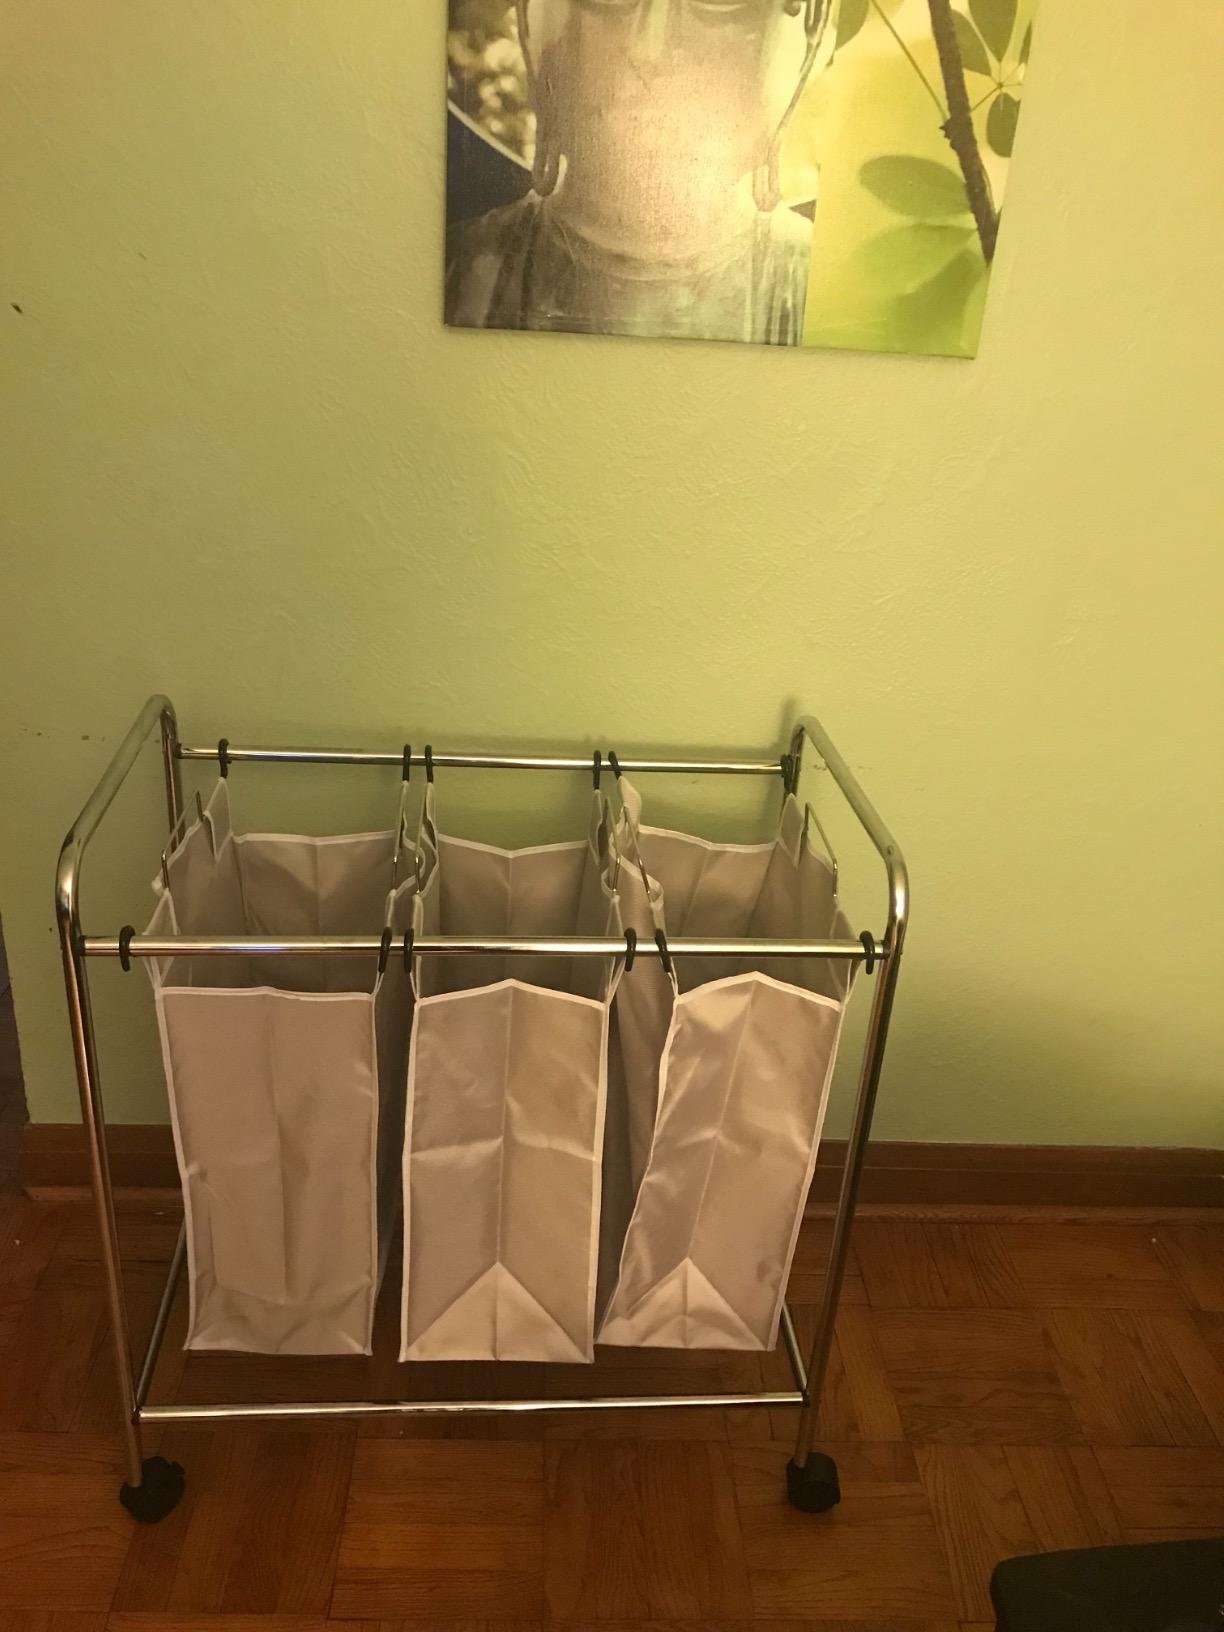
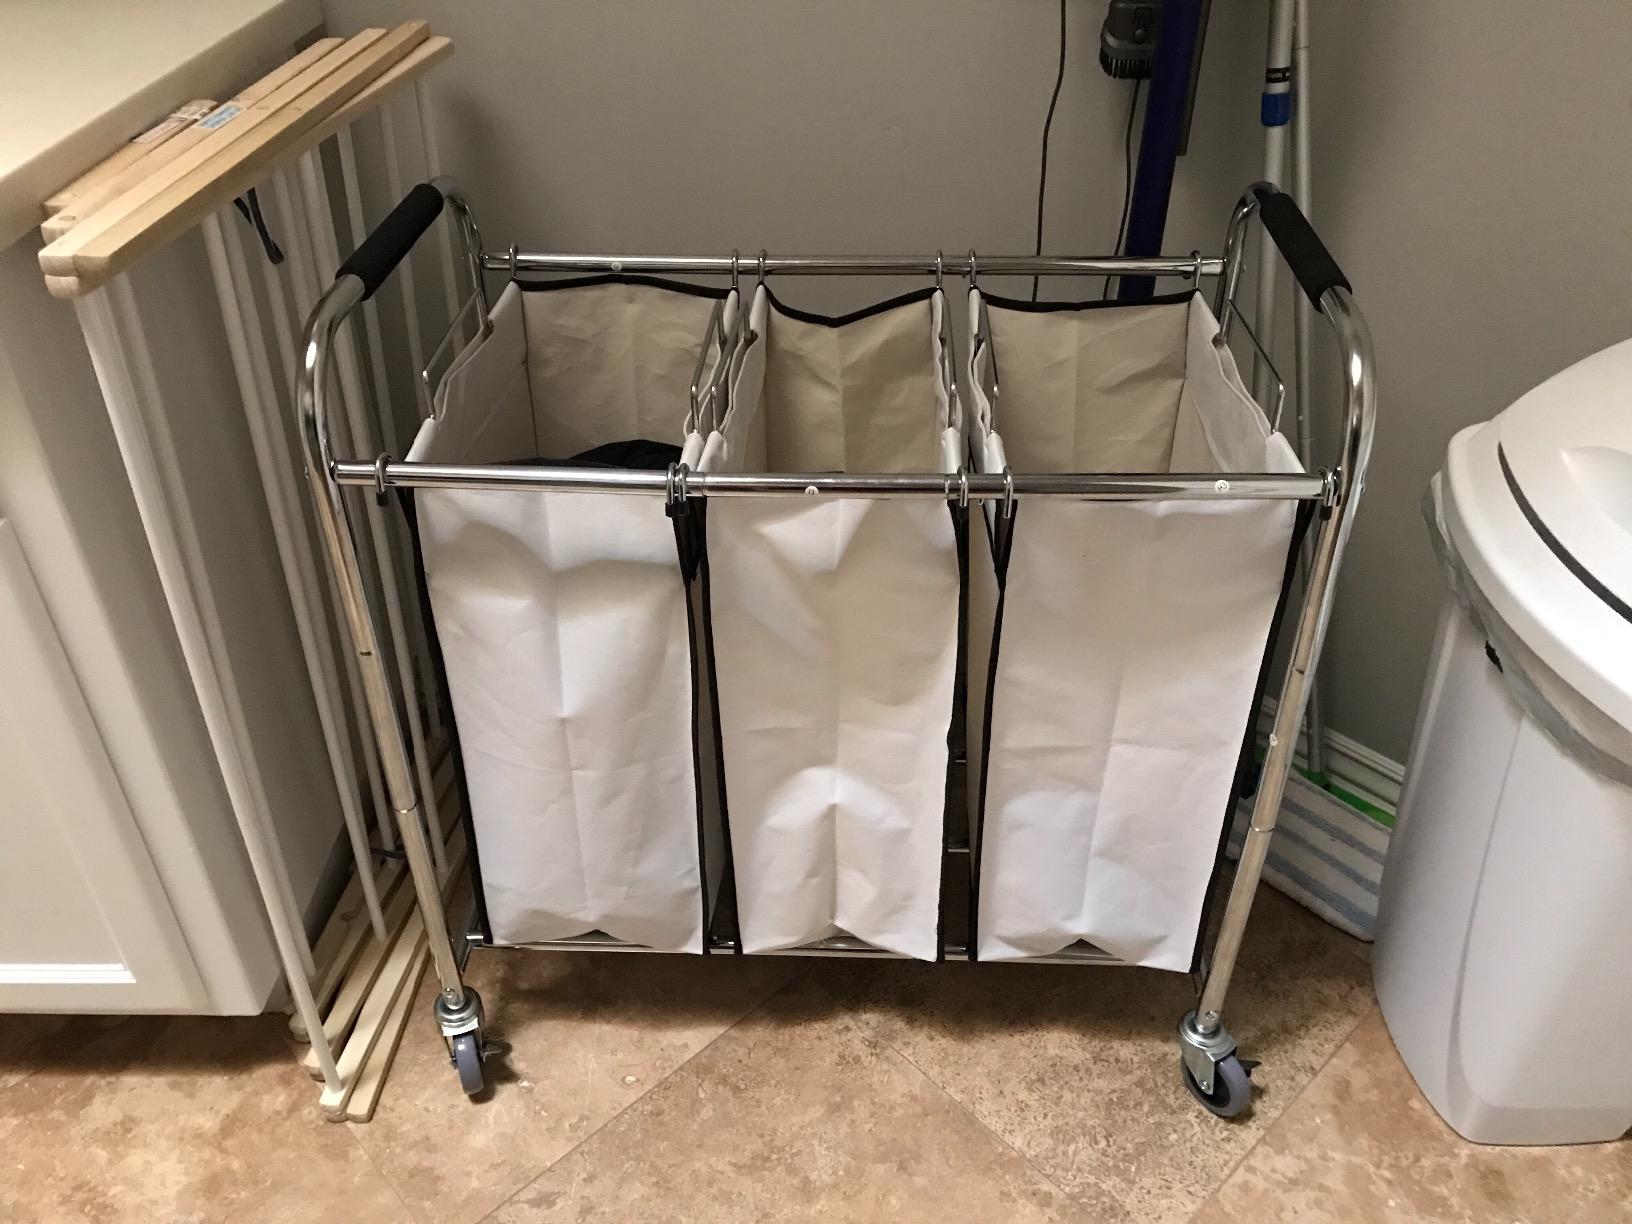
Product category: items_hamper
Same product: no